Speed limits in the United States by jurisdiction

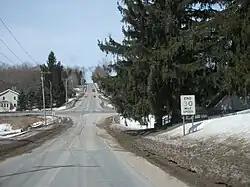
The phrase "End 30 Mile Speed" is occasionally seen on old signage marking the end of a speed zone; it was phased out in the 1980s.

Speed limits are statutory (set by law) or regulatory (enacted by regulation), not necessarily by engineering standards. New York has a blanket statutory "Reasonable and Prudent" speed law.